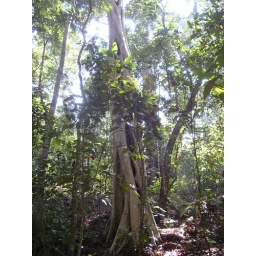
A big tree in the Periyar forest killed by a climbing plant.